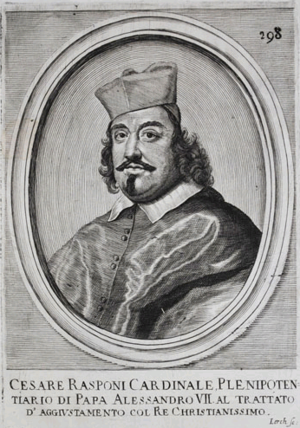
Cesare Maria Antonio Rasponi est un cardinal italien du XVIIIᵉ siècle.